Her Secret Is Patience

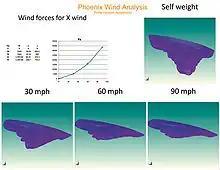
"Her Secret Is Patience" net wind simulation

The netting is 38 ft off the ground and 100 ft. tall and the three support poles are 102 ft, 125 ft. and 145 ft. tall. The netting is designed to show the movements of the wind. Its shape reflects Arizona's enormous cumulus clouds. At night, the colors gradually change with the seasons adding cool hues in the summer and warm hues in the winter.